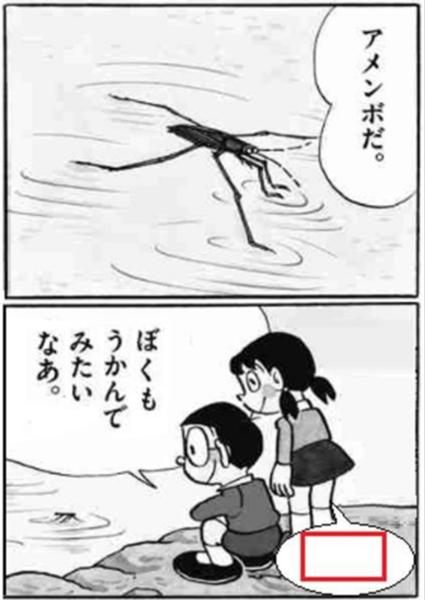
回答: は?クラスで浮いてませんか?